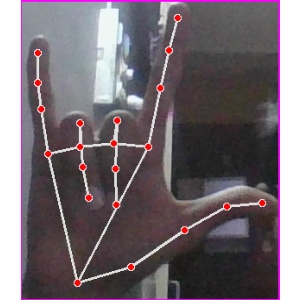
अक्षर: व